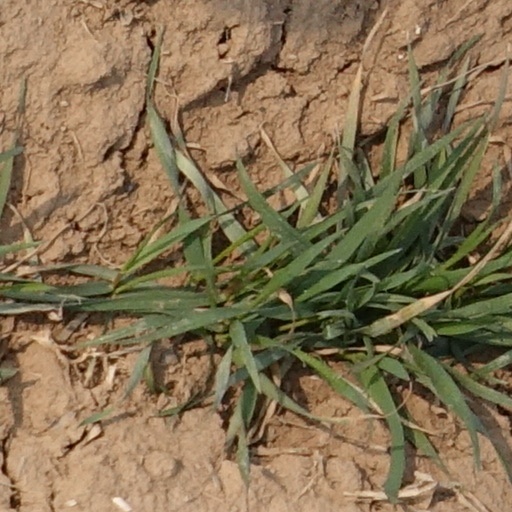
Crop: wheat